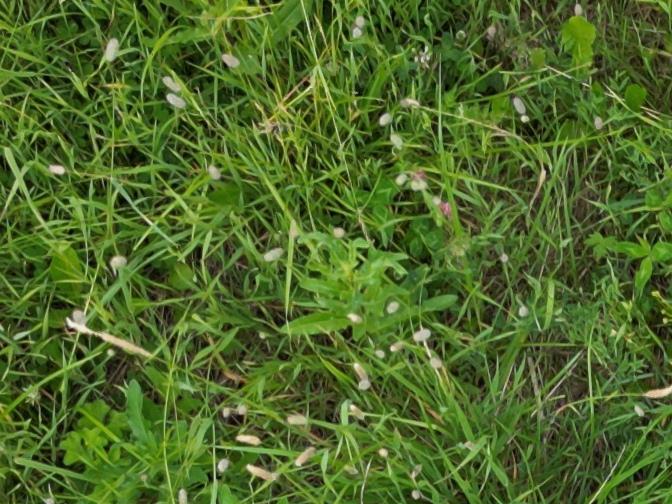
Flowers visible: yarrow flowers, yarrow flowers